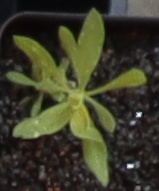
Label: Kochia